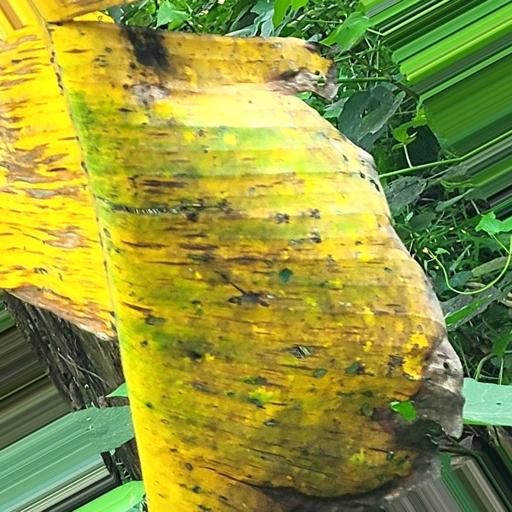
Label: panama_disease